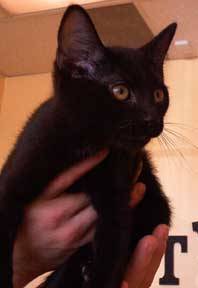
Label: cat